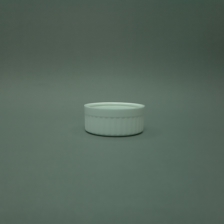
Color: white/transparent
Cap type: standard cap